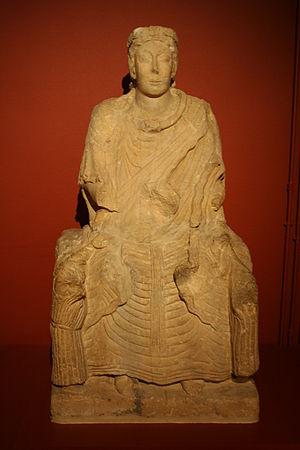
Déesse mère de St Aubin sur Mer, statue originale au Musée de Normandie à Caen
Le musée des antiquaires de Normandie est un ancien musée du centre-ville ancien de Caen, dans l'actuelle région Normandie. Aménagé à partir de 1854 dans une partie de l'ancien collège du Mont afin d'accueillir les collections archéologiques de la Société des antiquaires de Normandie, il est ouvert au public entre 1860 et 1944. Bien qu'il n'ait plus d'existence physique, ses collections étant en grande partie déposées au musée de Normandie, le musée a reçu le label Musée de France.
La déesse-mère de Saint-Aubin-sur-Mer est une statue gauloise trouvée dans la commune éponyme en 1943, lors de travaux de terrassement liés à la construction d'éléments du Mur de l'Atlantique. Elle est conservée au Musée de Normandie.
Le musée de Normandie est un musée municipal de la ville de Caen dans le département du Calvados en région Normandie. Fondé en 1946, il est ouvert dans l'enceinte du château de Caen en 1963. Initialement consacré à l'ethnographie, le musée s'étend à l'archéologie, avec une salle ouverte en 1968, et des collections qui s'enrichissent avec les nombreuses fouilles archéologiques menées dans le département jusque dans les années 1980. Le musée des beaux-arts de Caen s'installe dans l'enceinte du château et ouvre en juin 1970.